Site-specific architecture

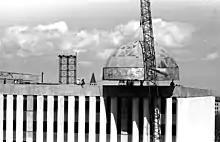
Dômes géodésiques 254-2-006

Frank Lloyd Wright (1867-1959) was an American architect famed for his revolutionary designs in the 20th century, 8 of his designs including, Fallingwater, the Guggenheim Museum and Unity Temple are listed as UNESCO World Heritage sites. Lloyd Wright was known largely for the coining of the term ‘organic architecture’ which saw the cohesion of environment and buildings using texture, earthy tones and a sensitive attention to materials in architectural design. Throughout his career Lloyd Wright published several articles and books expanding upon the philosophy of organic architecture and the importance in the relationship between a site, building and time, “No house should ever be on a hill or on anything. It should be of the hill. Belonging to it. Hill and house should live together, each the happier for the other” (Lloyd Wright, 1932, p 168). Lloyd Wrights approach towards architecture was not aesthetic nor stylistic but rather philosophical, he designed in alignment with the principles of site-specific architecture principles to create a space in which blends seamlessly with its surroundings.